Kazimierz Nowak

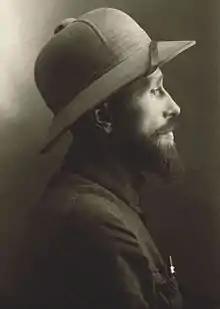

Kazimierz Nowak (11 January 1897 in Stryj – 13 October 1937 in Poznań) was a Polish traveler, correspondent, reporter and photographer.